Answer in natural language. Consider the 3D positions of the objects in the scene and not just the 2D positions in the image. Is the centerpoint of  black modern high-back chair (marked A) at a higher height than beige armchair with rounded arms (marked B)? Choose between the following options: no or yes
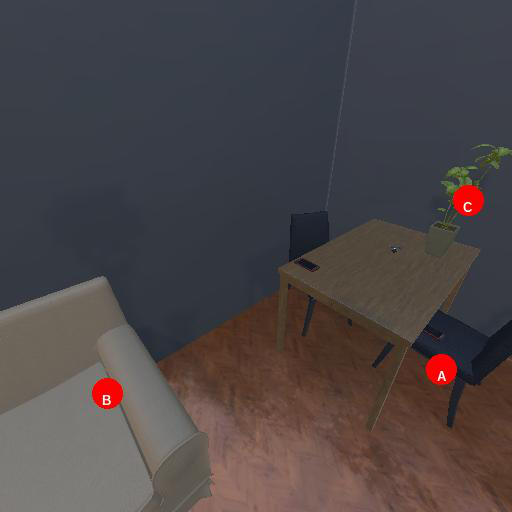
<answer>yes</answer>